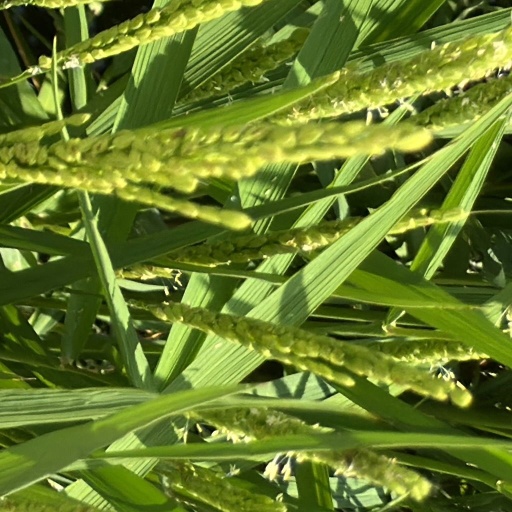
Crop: rice